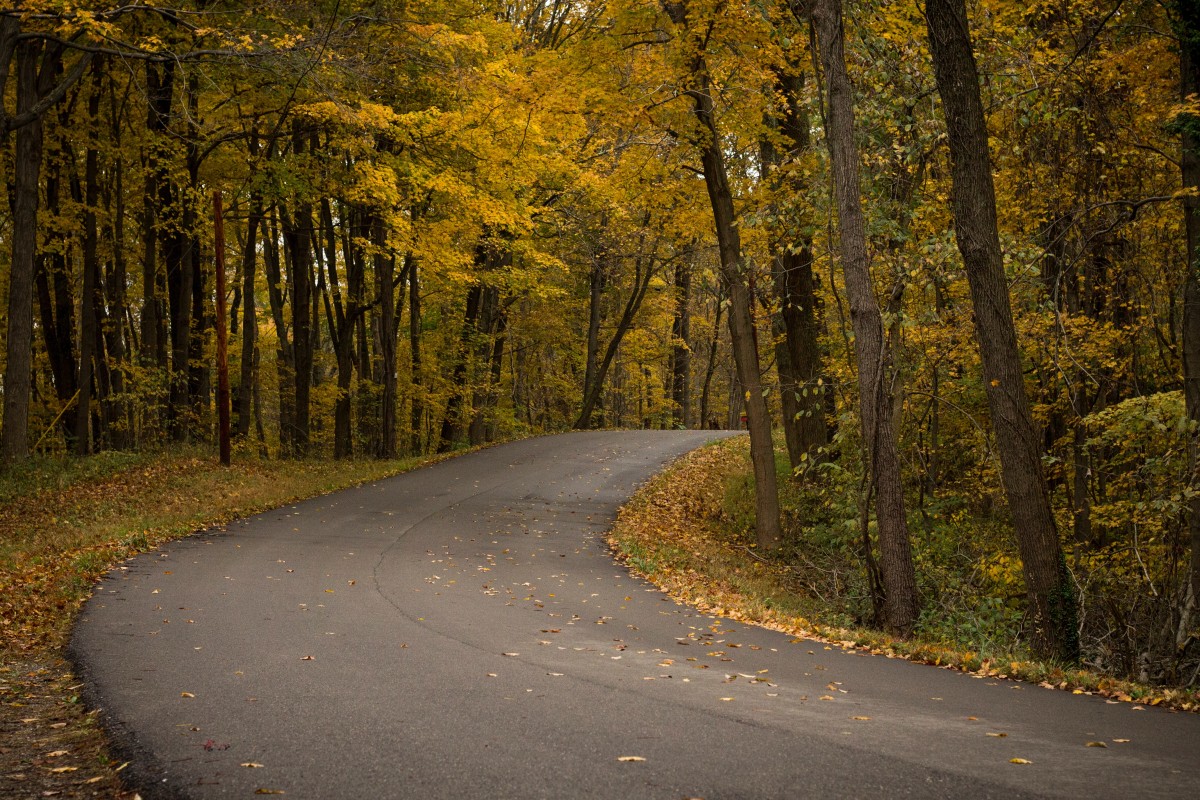
Tags: nature, forest, road, sunlight, morning, leaf, fall, asphalt, autumn, season, infrastructure, woodland, atmospheric phenomenon